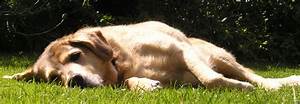
Label: cane